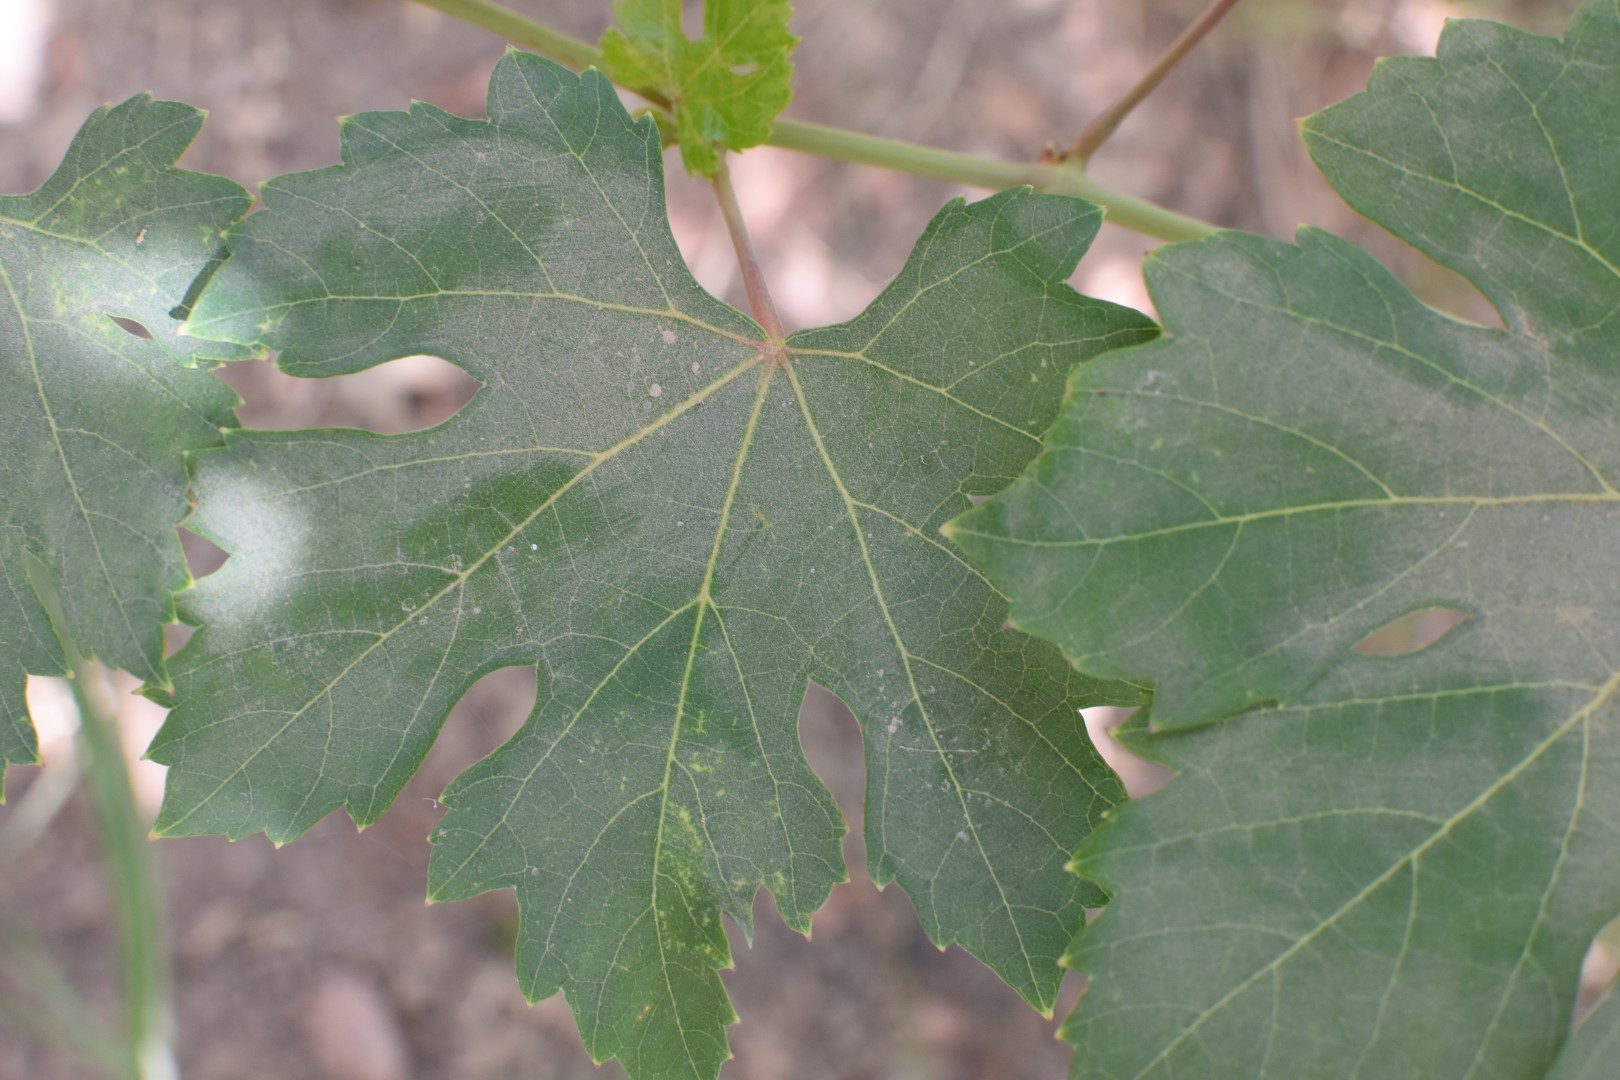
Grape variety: Riasi